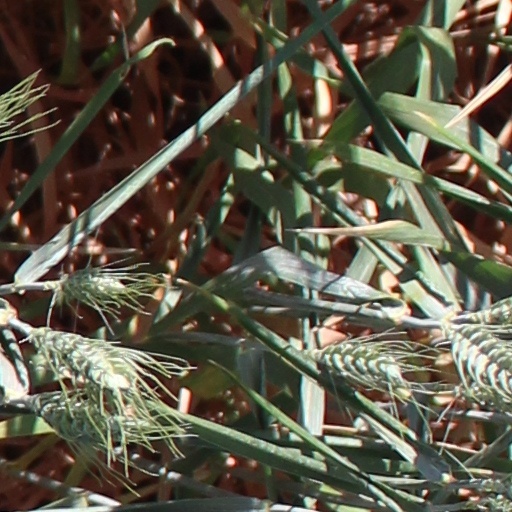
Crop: wheat